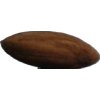
Label: almonds